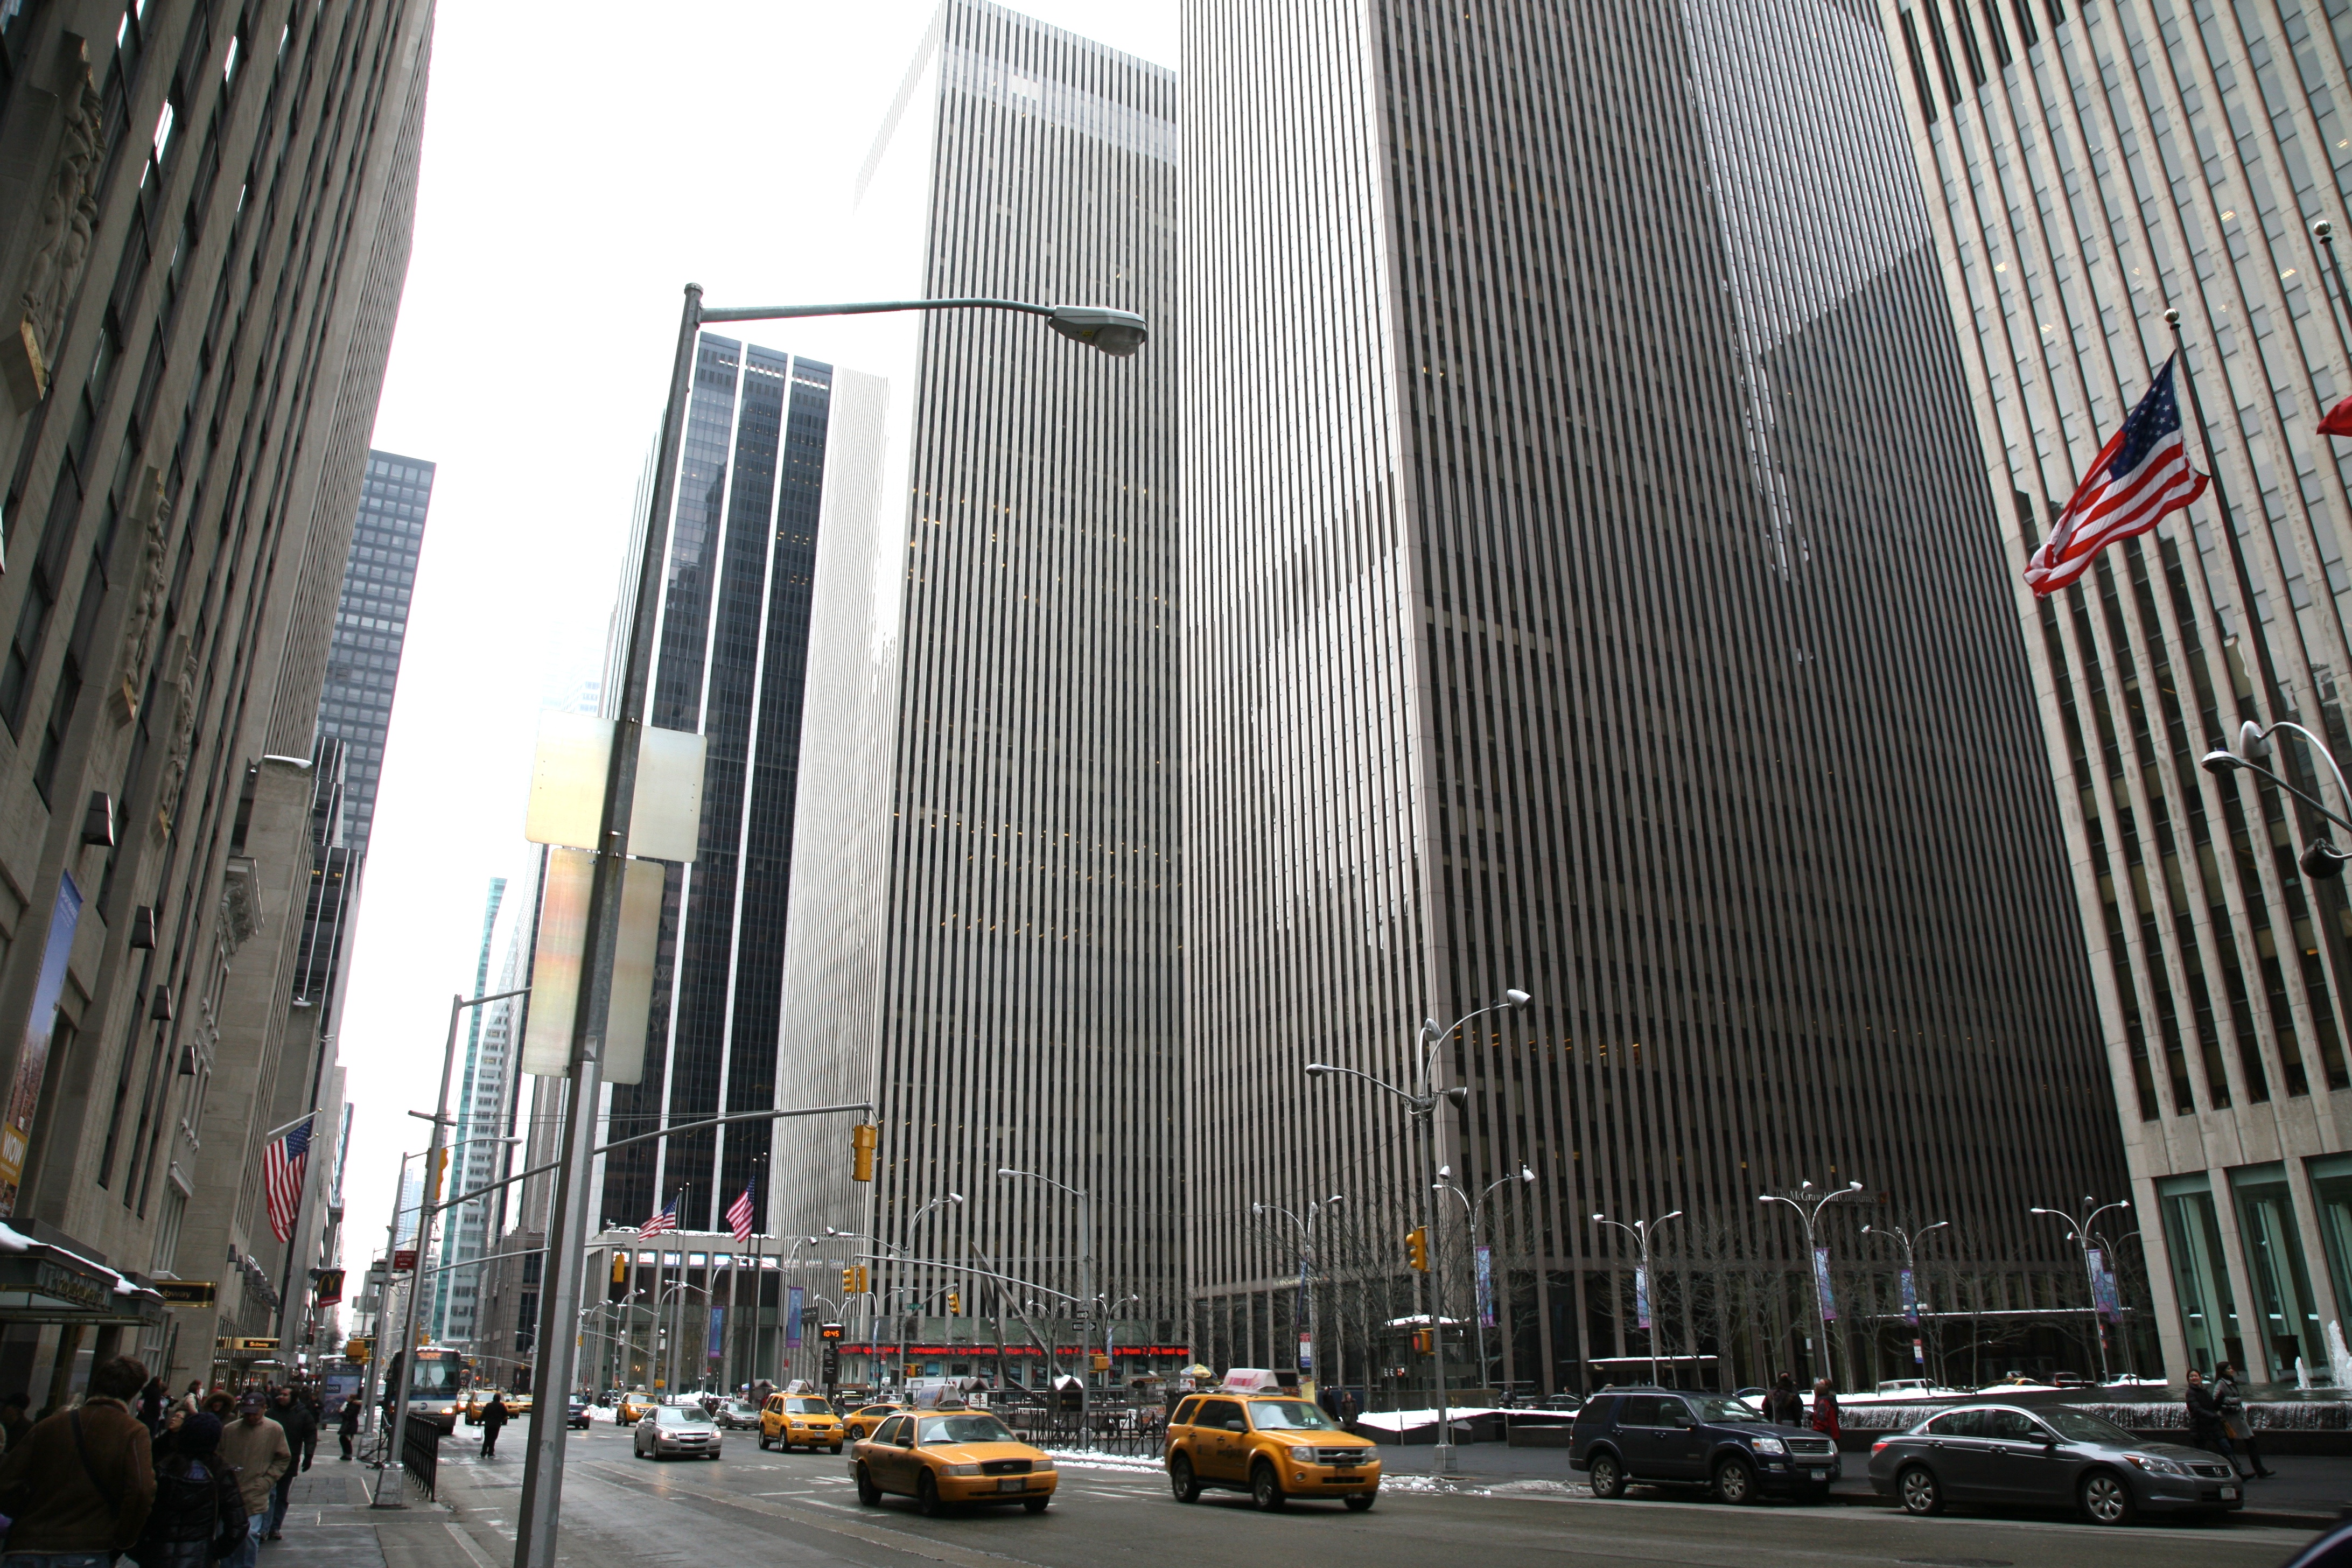
architecture, street, city, skyscraper, manhattan, cityscape, downtown, nyc, landmark, facade, tower block, newyork, newyorkcity, ny, midtown, metropolis, midtownwest, urban area, human settlement, metropolitan area